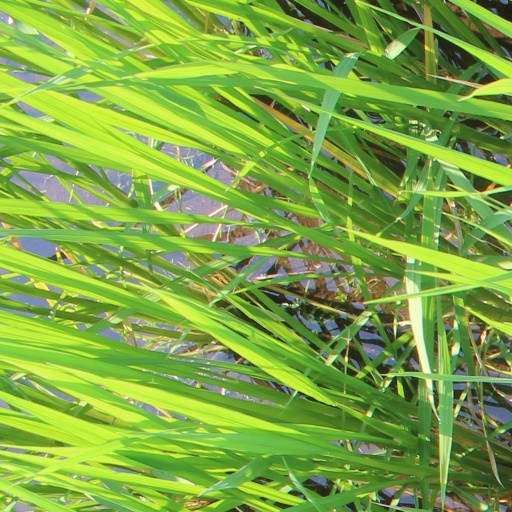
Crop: rice